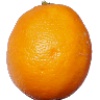
Label: Lemon Meyer 1